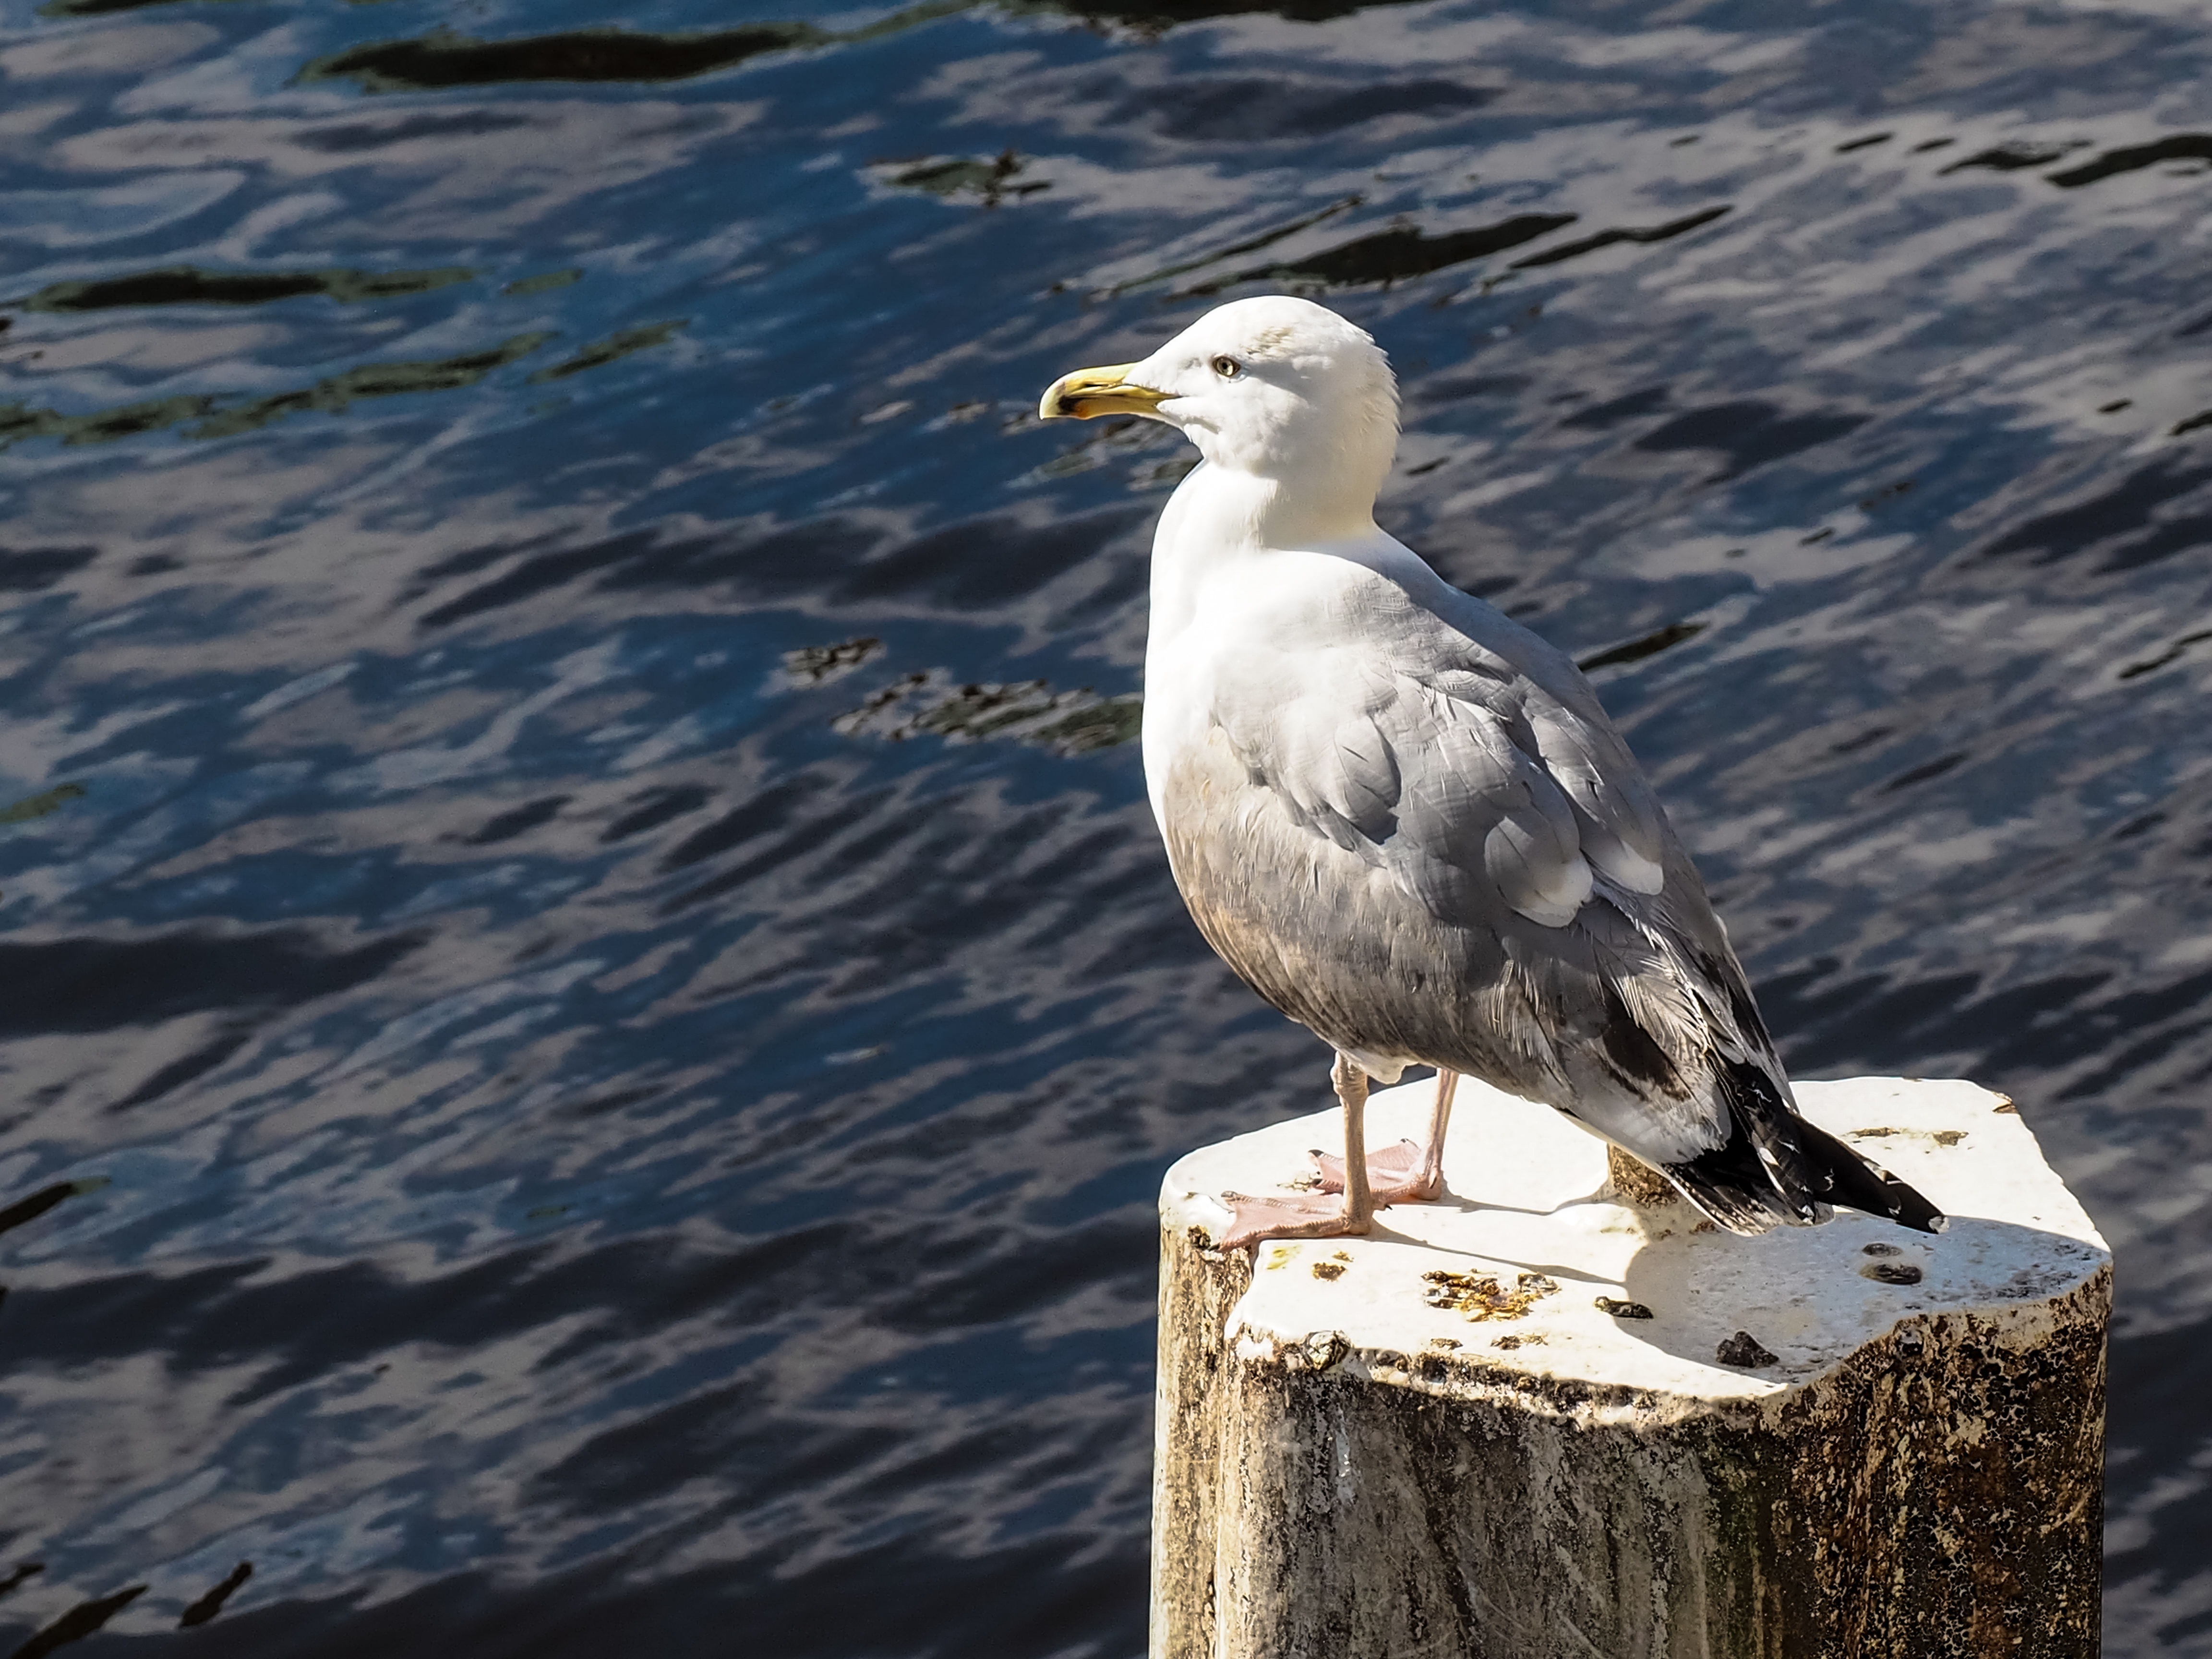
sea, water, bird, wing, wave, seabird, seagull, wildlife, pile, gull, beak, fauna, vertebrate, bollard, mood, charadriiformes, wood bollards, european herring gull